Greg Moore (racing driver)

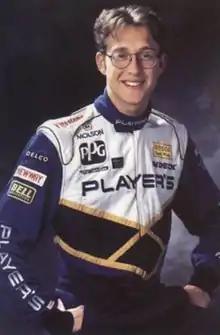
Moore in 1996

Gregory William Moore (April 22, 1975 – October 31, 1999) was a Canadian professional race car driver who competed in the Indy Lights and Championship Auto Racing Teams (CART) series from 1993 to 1999. He began competitive karting at the age of ten and achieved early success, before progressing to open-wheel car racing in the Canadian Formula Ford Championship in 1991. Moore won the 1992 USAC FF2000 Western Division Championship and the 1995 Indy Lights Championship.